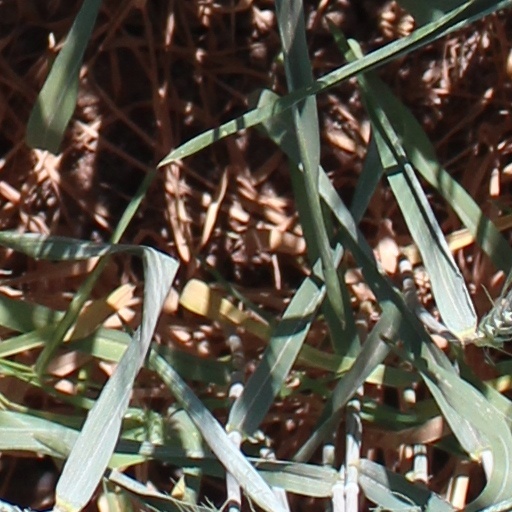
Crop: wheat